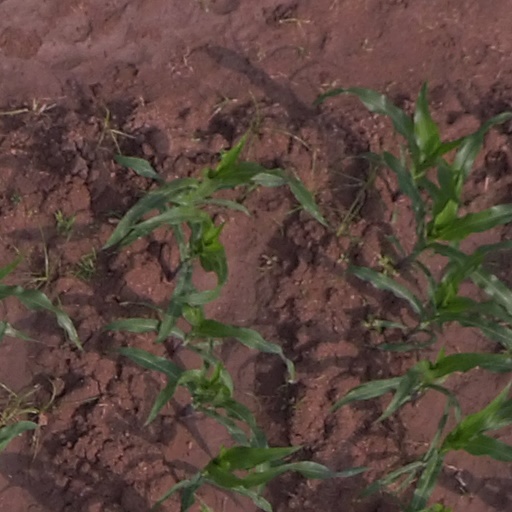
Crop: maize; corn